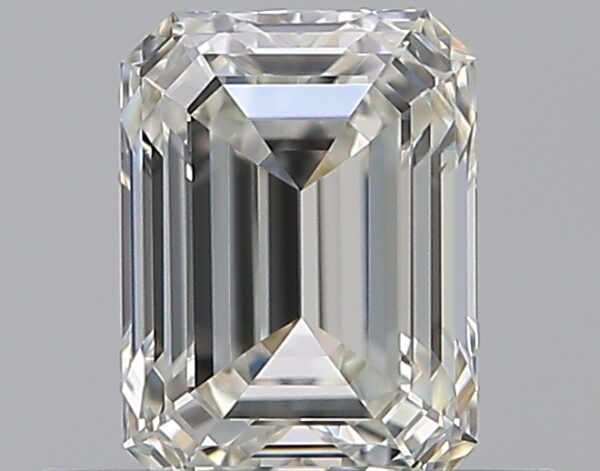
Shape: emerald
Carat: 0.59
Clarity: VVS1
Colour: I
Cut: EX
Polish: EX
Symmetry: VG
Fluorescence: N
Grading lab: GIA
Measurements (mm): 5.47 x 4.03 x 2.77